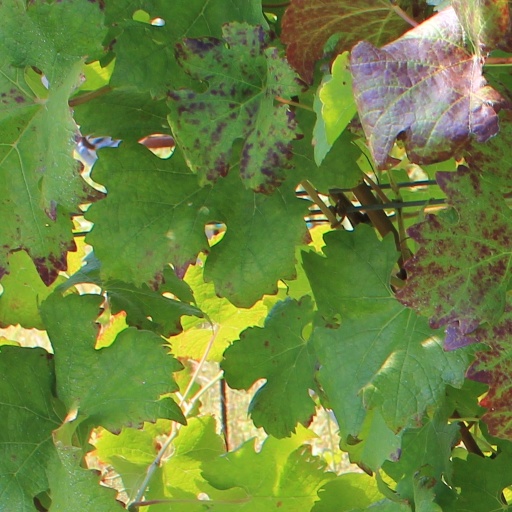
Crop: grape